Hiddensee

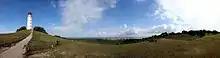

The island of Hiddensee enjoyed the reputation of an artists' colony from the beginning of the 20th century. Artists of all kinds spent the summer months there and recorded their impressions in their work.